Munírih Khánum

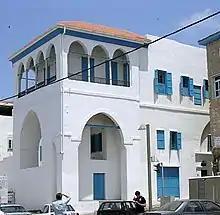
Home of Munírih and her family.

In the 1870s, Munírih and ʻAbdu'l-Bahá lived in the House of ʻAbbúd in the prison city of Akko as political prisoners. Though technically not a prisoner under the Ottoman Empire, she nevertheless was married to one which put her safety in risk. She grew a close attachment with the mother of ʻAbdu'l-Bahá, Navváb and with his sister Bahíyyih Khánum who became her closest friend. The four, along with their brood of children all lived together in the house of ʻAbbúd. The imprisonment was trying times for Munírih Khánum. She witnessed the machinations of her husband's enemies and the death of five of her nine children. The death of her most beloved child, a son named Husayn, caused her unbearable grief and anguish. To console her Baháʼu'lláh wrote a number of prayers for her to read in times of sadness. Husayn's death came at a bad time, as the previous year Navvab had died from a fall, and in 1888 Baháʼu'lláh's brother Mírzá Músá also died.